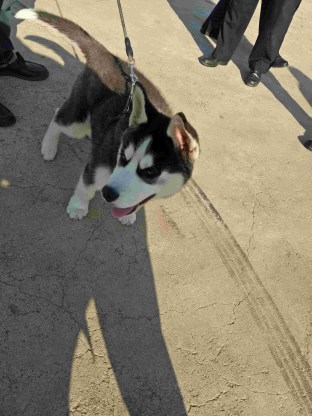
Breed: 1160-n000003-Siberian_husky